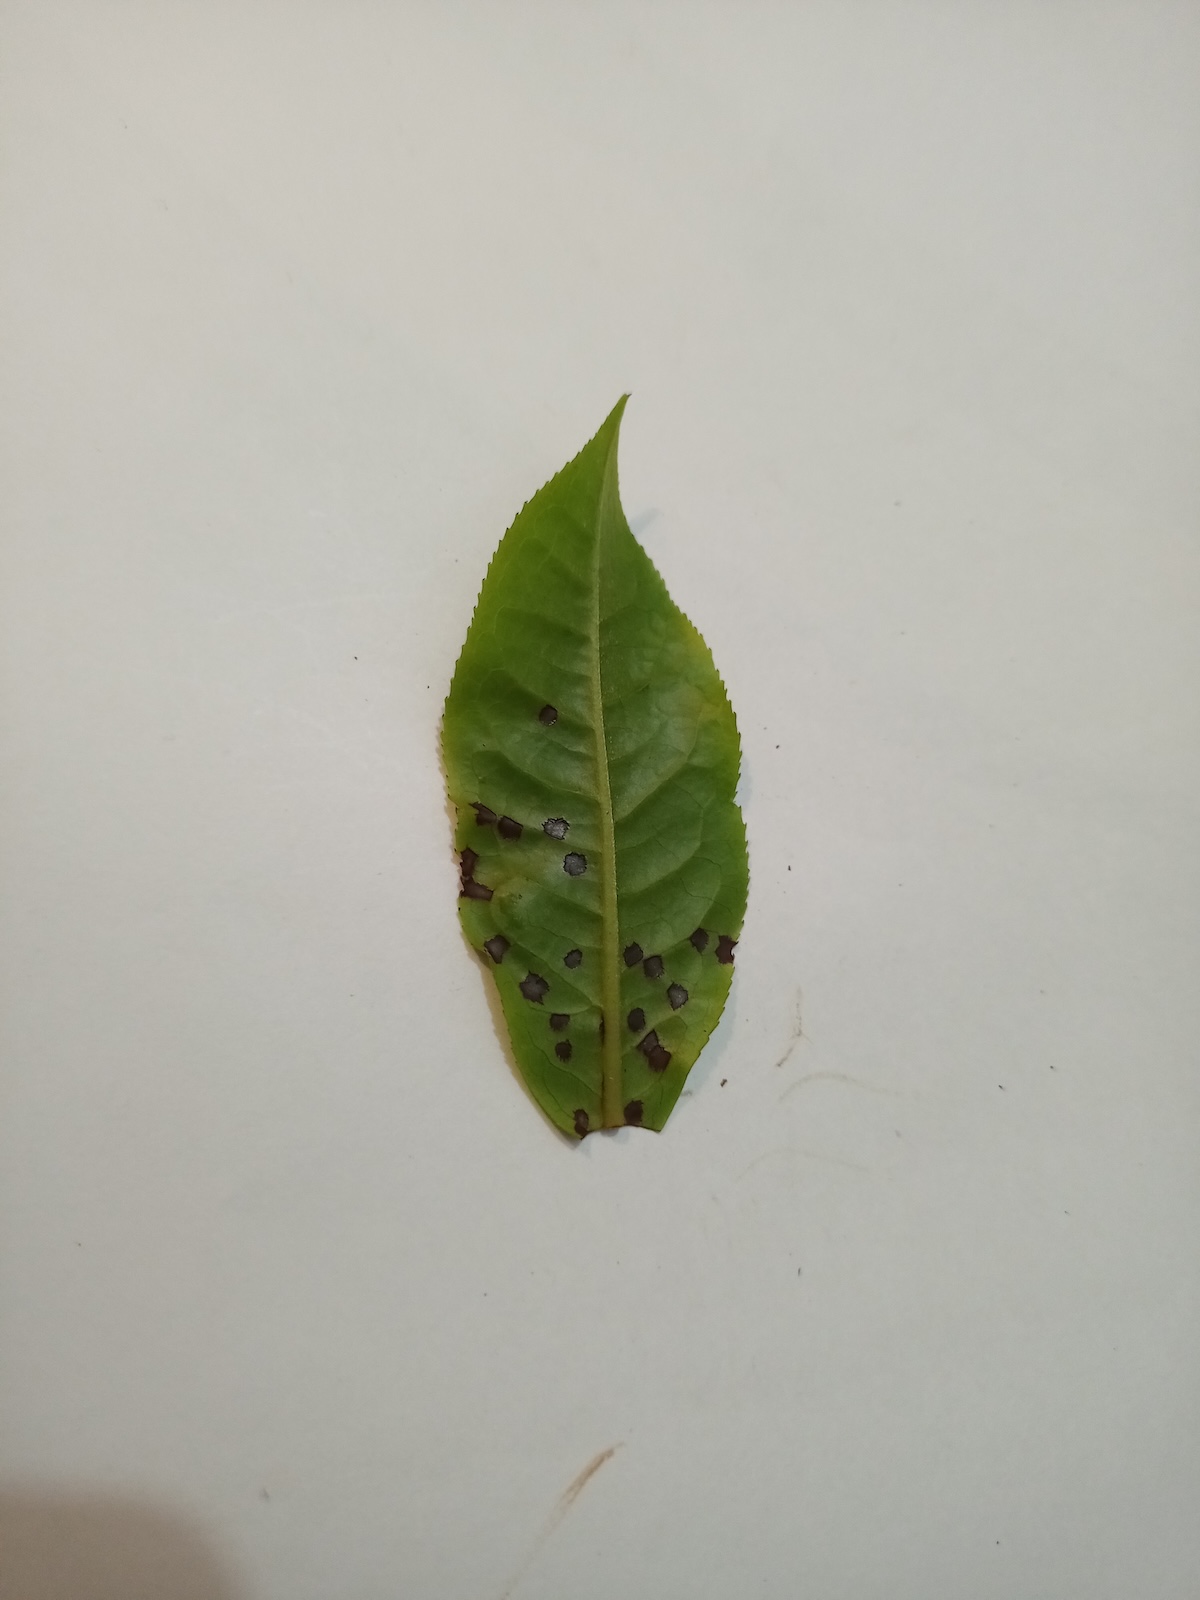
Label: Helopeltis